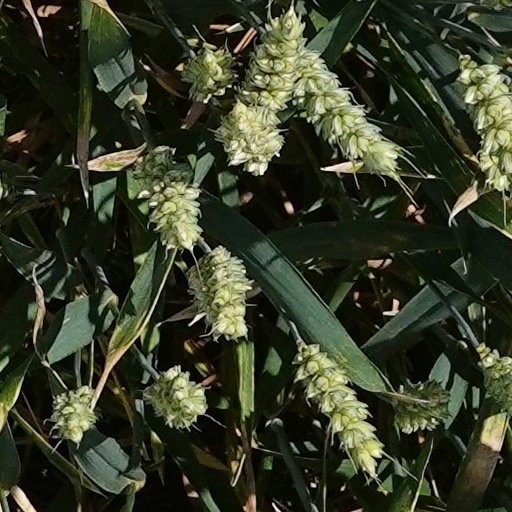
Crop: wheat